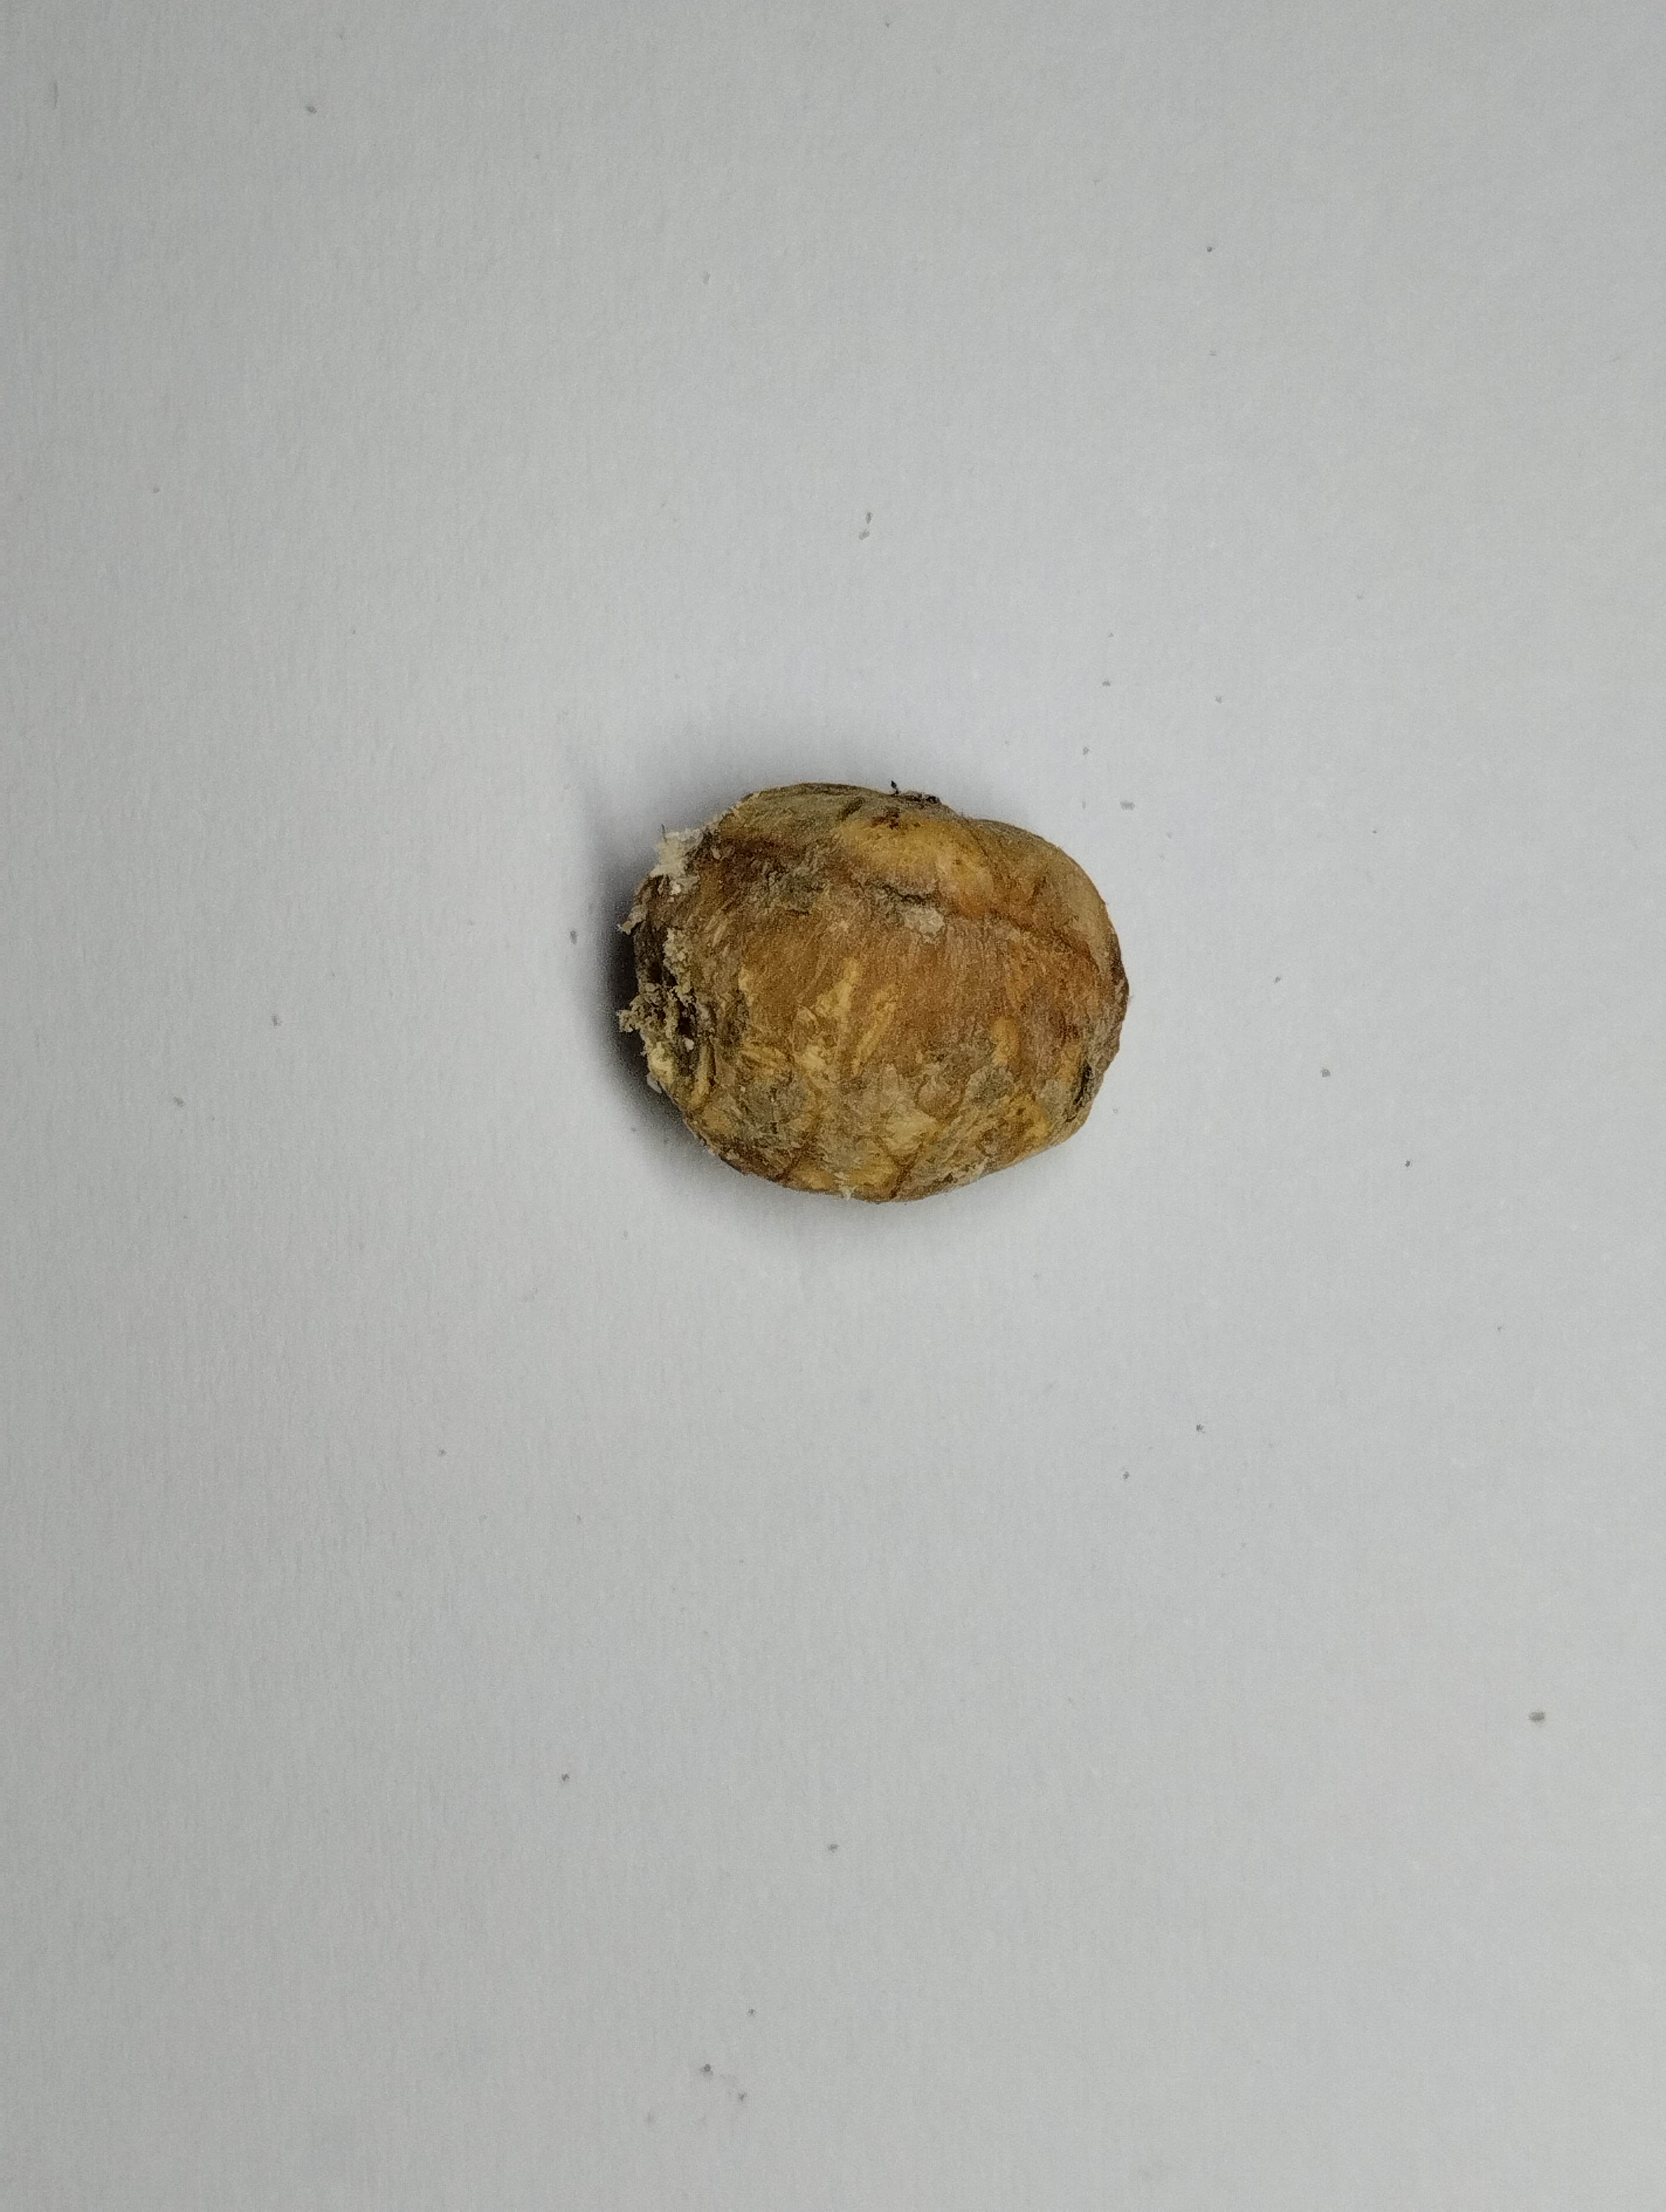
Label: rusak (damaged seed)